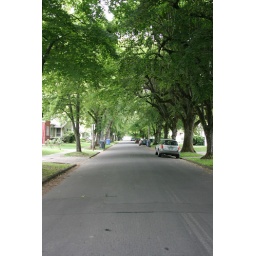
A tree path along a street in Salem, Oregon.